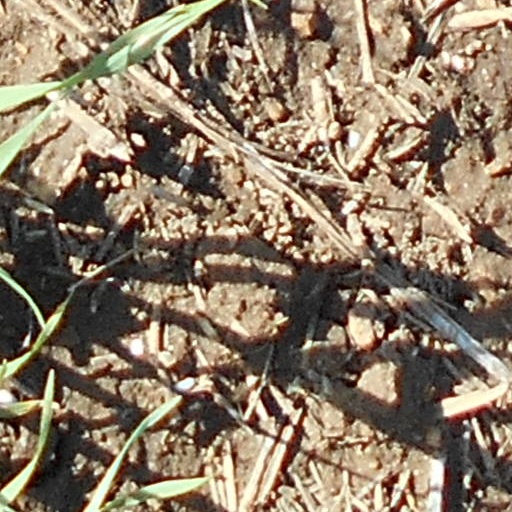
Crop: wheat